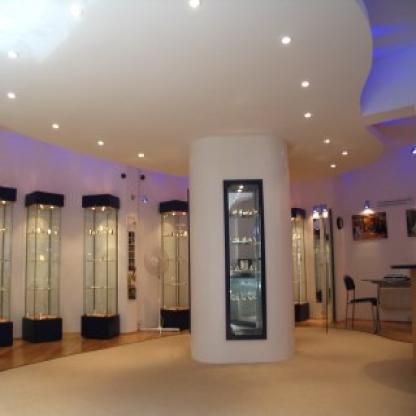
Scene: Indoor